Galina Stakhanova

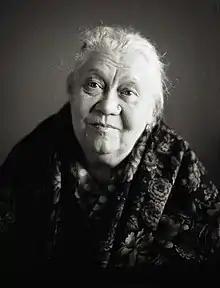
Stakhanova in 2008

Galina Konstantinovna Stakhanova (born 12 October 1940 in Moscow, RSFSR, USSR) is a Soviet and Russian actress of theater and cinema.